Frying pan

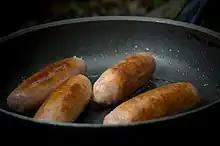
Sausages being pan fried in a frying pan

Copper frying pans were used in ancient Mesopotamia. Frying pans were also known in ancient Greece, where they were called and teganon (τήγανον) and Rome, where they were called "patella" or "sartago". The word "pan" derives from the Old English . Before the introduction of the kitchen stove in the mid-19th century, a commonly used cast-iron cooking pan called a 'spider' had a handle and three legs used to stand up in the coals and ashes of the fire. Cooking pots and pans with legless, flat bottoms were designed when cooking stoves became popular; this period of the late 19th century saw the introduction of the flat cast-iron skillet.